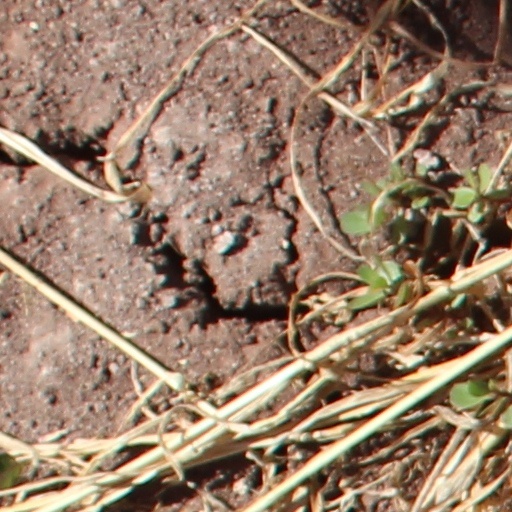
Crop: wheat